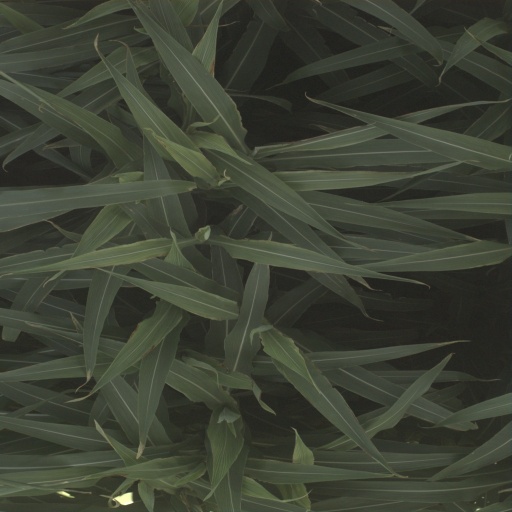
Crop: sorghum